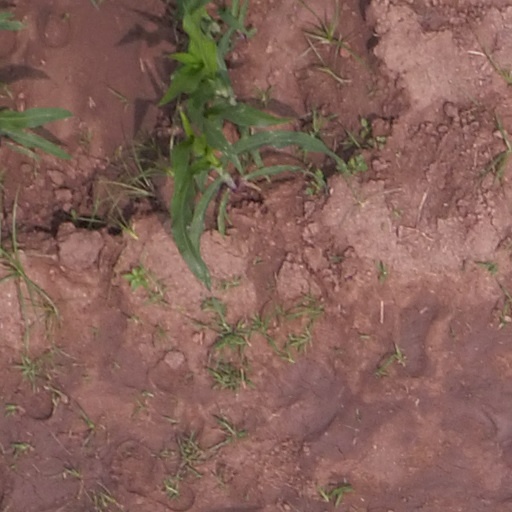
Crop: maize; corn